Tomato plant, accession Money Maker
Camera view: vertical (180 deg); turntable rotation: 330 degrees
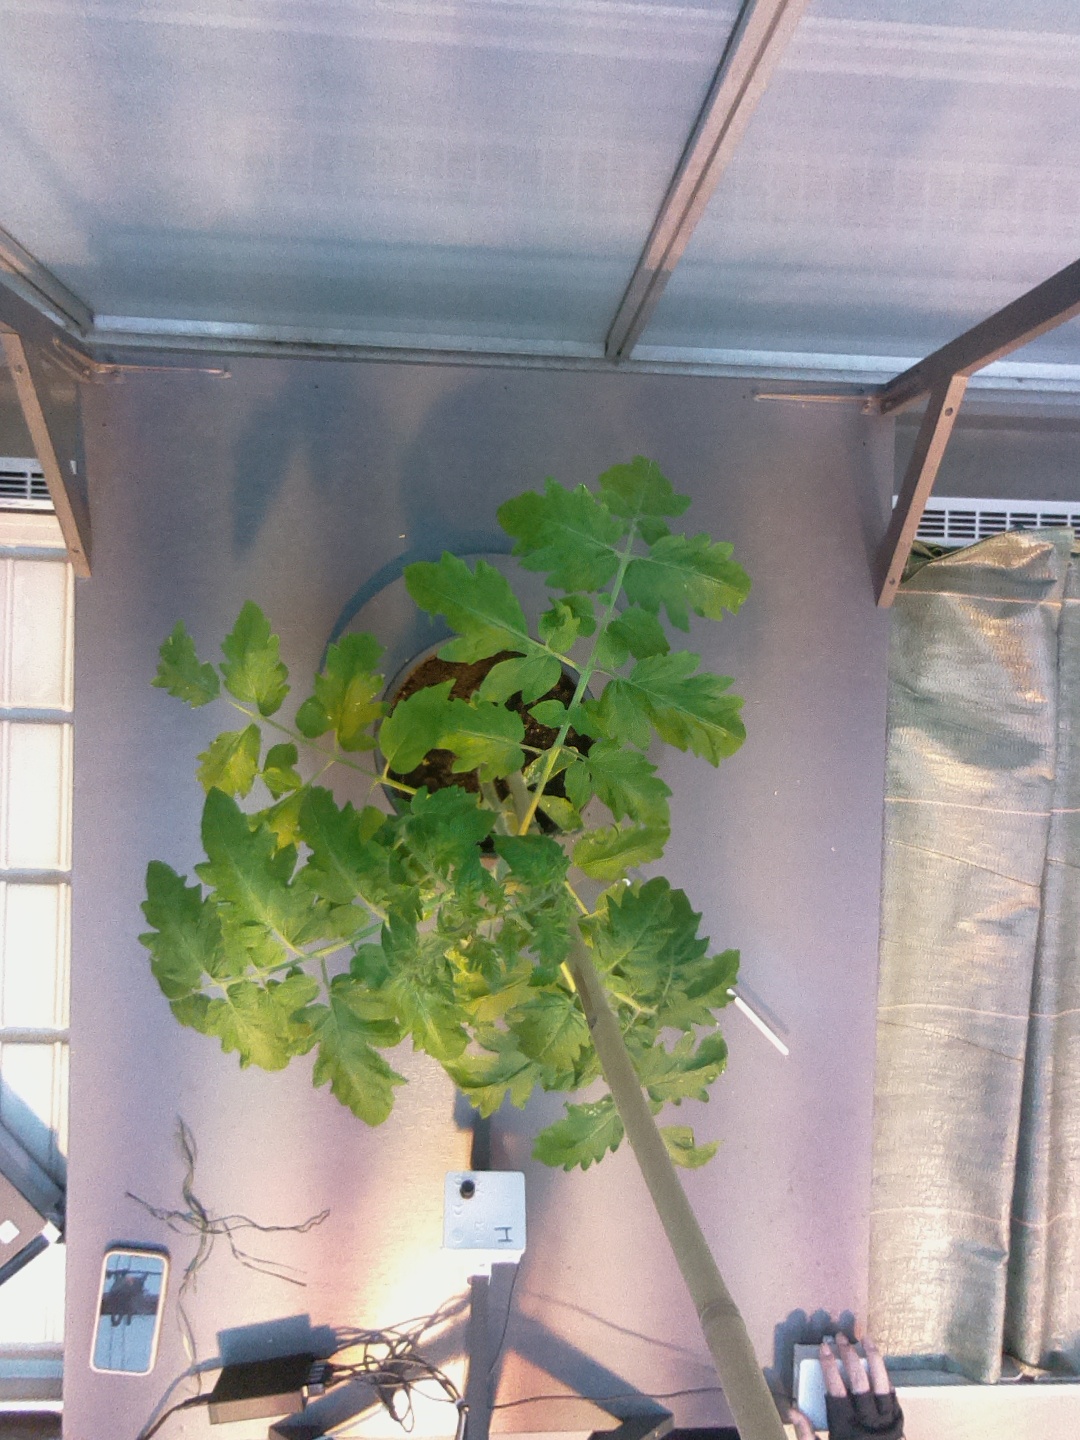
BBCH growth stage 51: First inflorence visible, visible closed flower bud